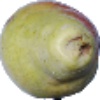
Label: Pear Williams 1